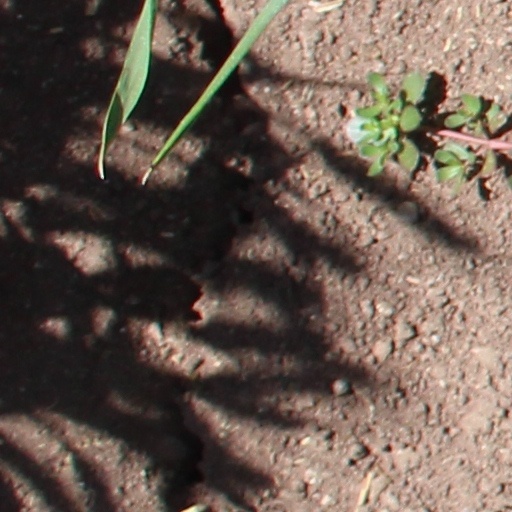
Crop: wheat